Arthur Sullivan

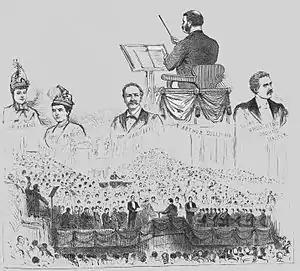
Drawing of scenes from the festival premiere of "The Golden Legend" showing the chorus, the faces of the principal singers and Sullivan's back, as he stands conducting. Black and white.

In this decade, Sullivan's conducting appointments included the Glasgow Choral Union concerts (1875–77) and the Royal Aquarium Theatre, London (1876). In addition to his appointment as Professor of Composition at the Royal Academy of Music, of which he was a Fellow, he was appointed as the first Principal of the National Training School of Music in 1876. He accepted the latter post reluctantly, fearing that discharging the duties thoroughly would leave too little time for composing; in this he was correct. He was not effective in the post, and resigned in 1881.